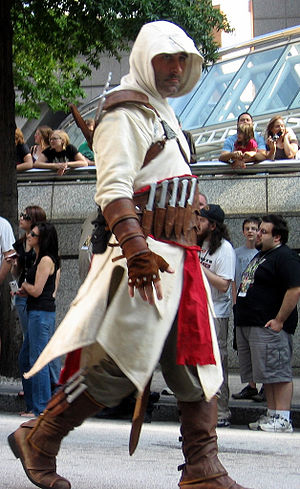
Assassin (fiktion)
En assassin (cosplay karakter fra DragonCon).
Assassin er en arketype indenfor rollespil, computerspil og fantasy-genren.